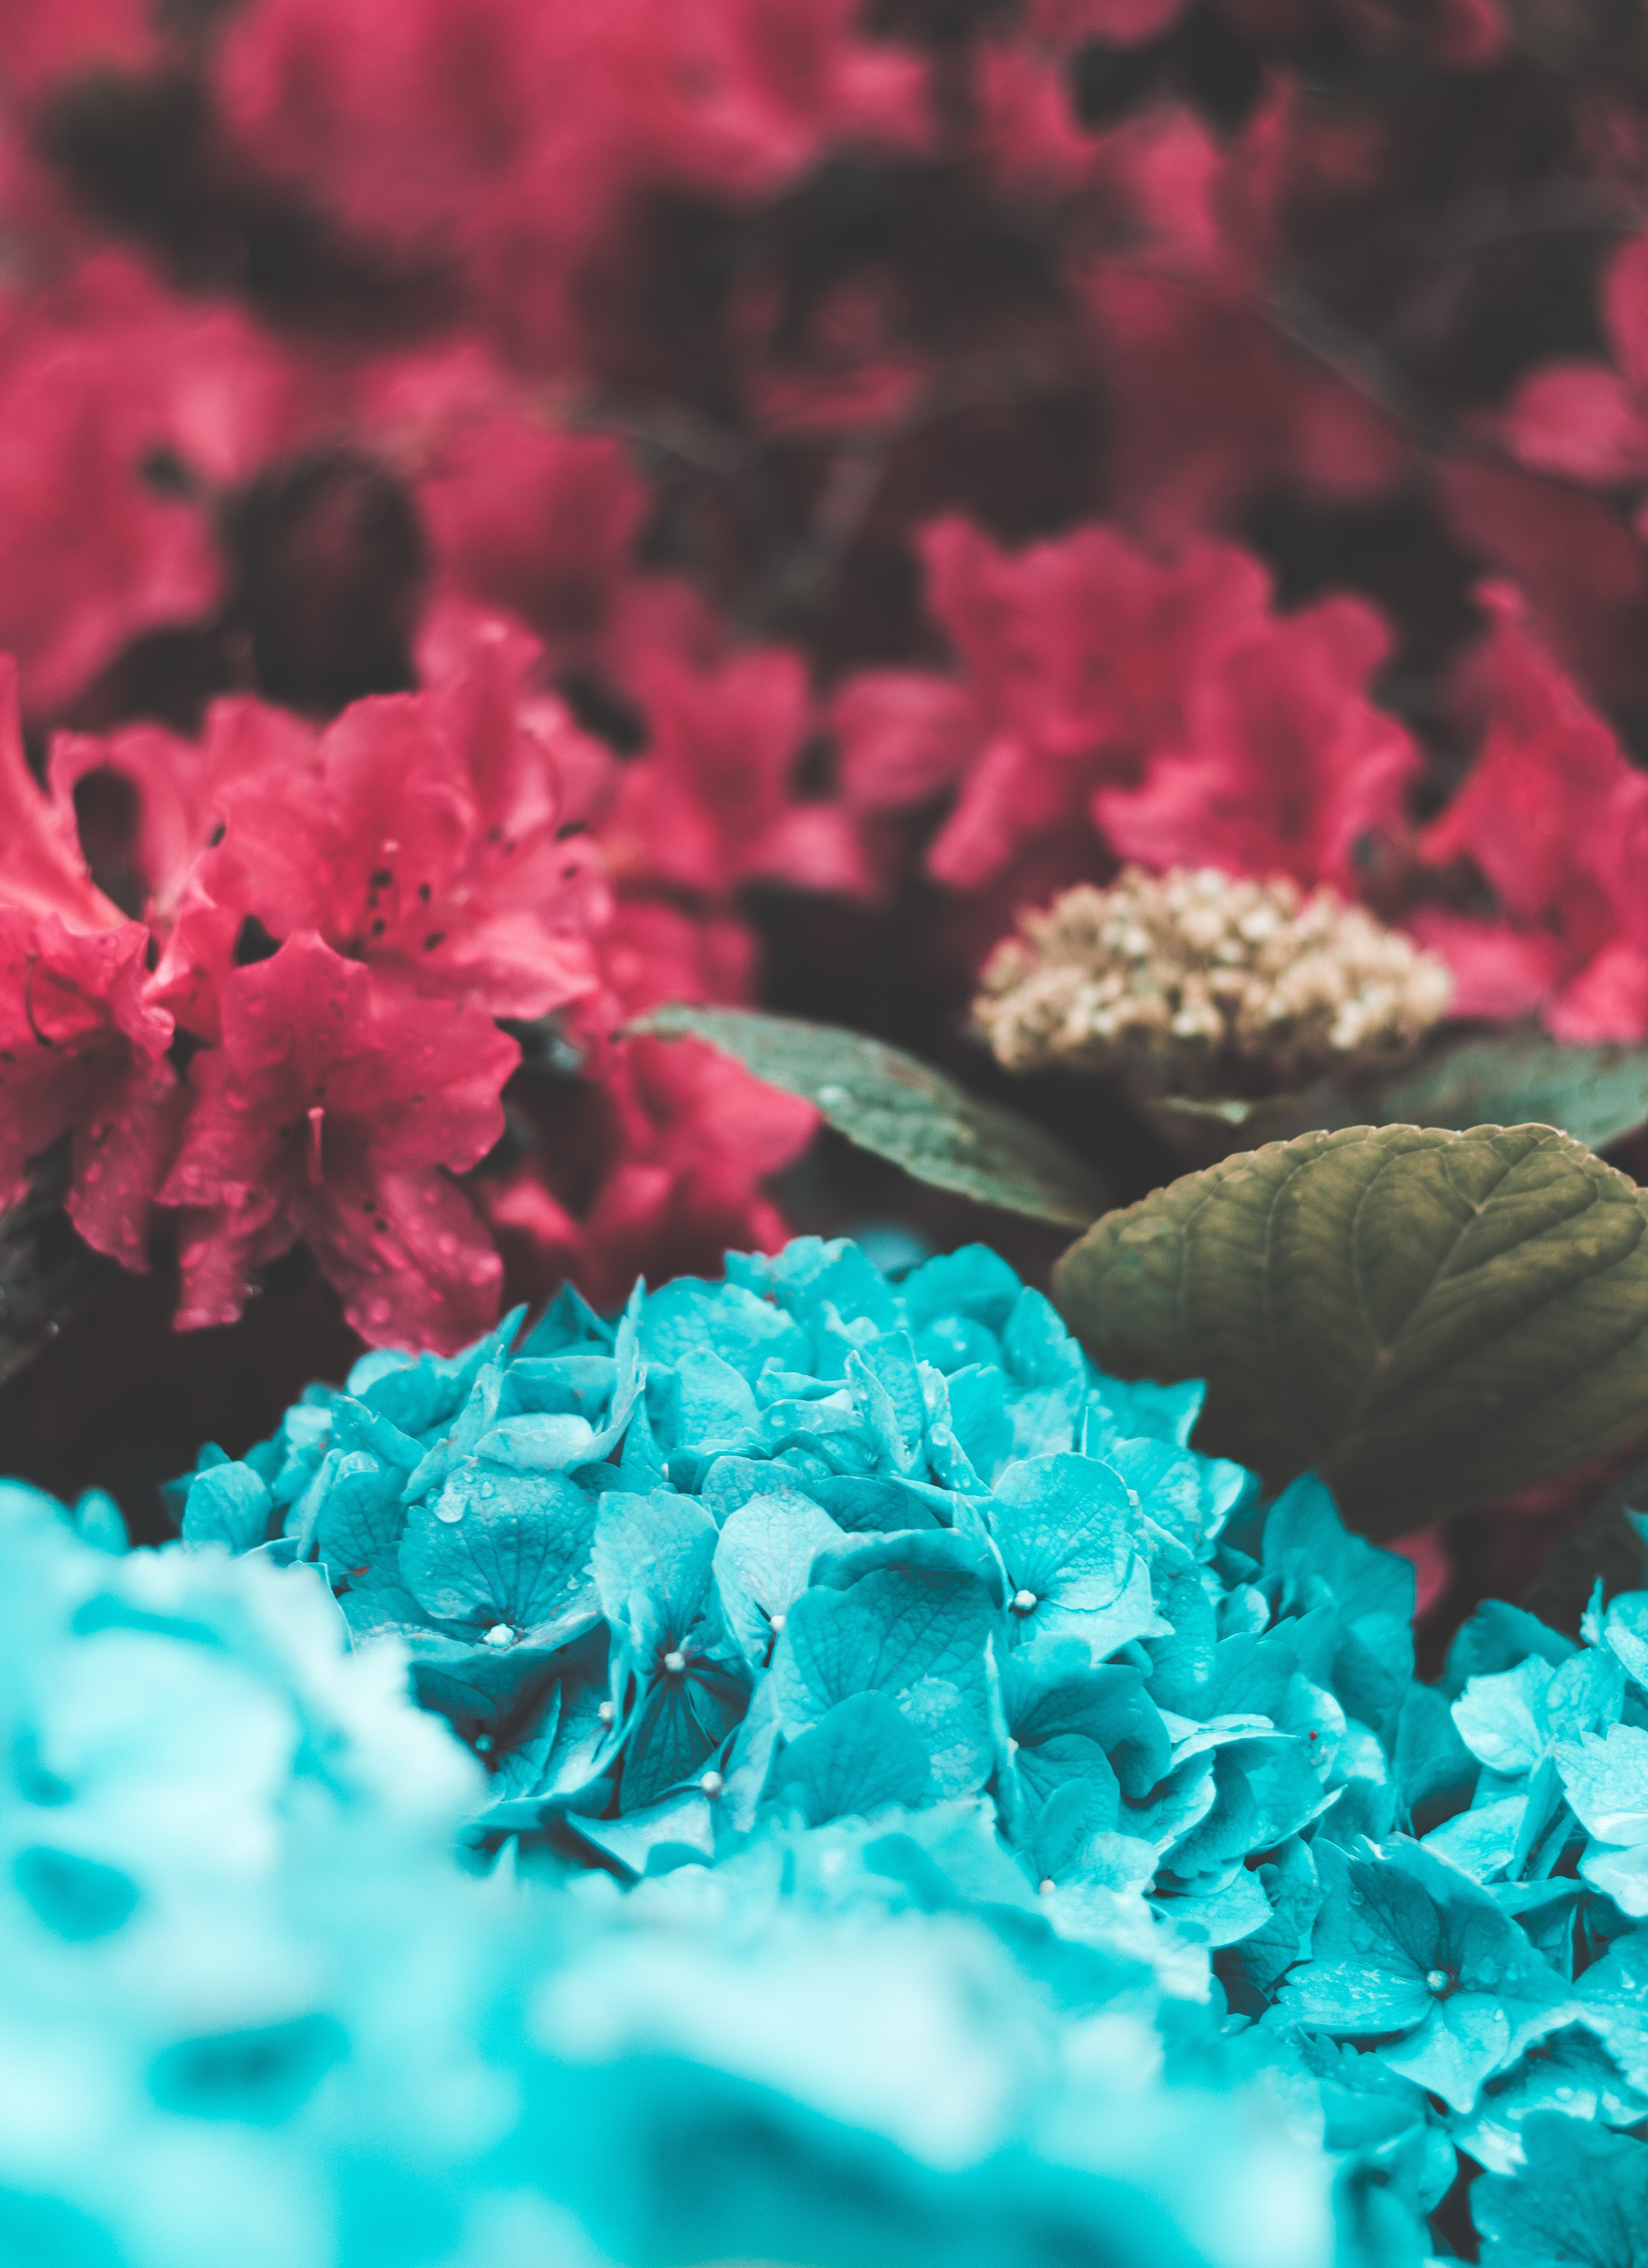
blossom, leaf, flower, petal, floral, spring, blue, pink, flora, hydrangea, close up, cool image, turquoise, cool photo, macro photography, hydrangeaceae, computer wallpaper